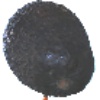
Label: avocado